Regulator (sternwheeler)

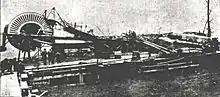
Regulator after explosion and fire, January 25, 1906.

On January 24, 1906, "Regulator" was on the ways of the St. Johns Shipbuilding Company, in St. Johns, Oregon, having been hauled out about two weeks before for annual maintenance work in preparation for going on the steamer’s usual summer run between Portland and The Dalles, Oregon. At 1:20 p.m. there was an explosion, followed by a fire, which killed two crewman, injured a number more, and destroyed the vessel. The cause of the explosion was not immediately known, but appeared to originate with an oil tank on which the two men who were killed, engineer De Monte W. Wade and fireman Merrill B. Stayton, were working.